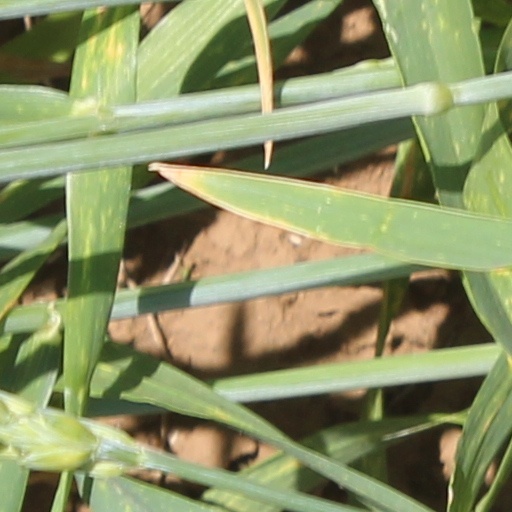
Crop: wheat